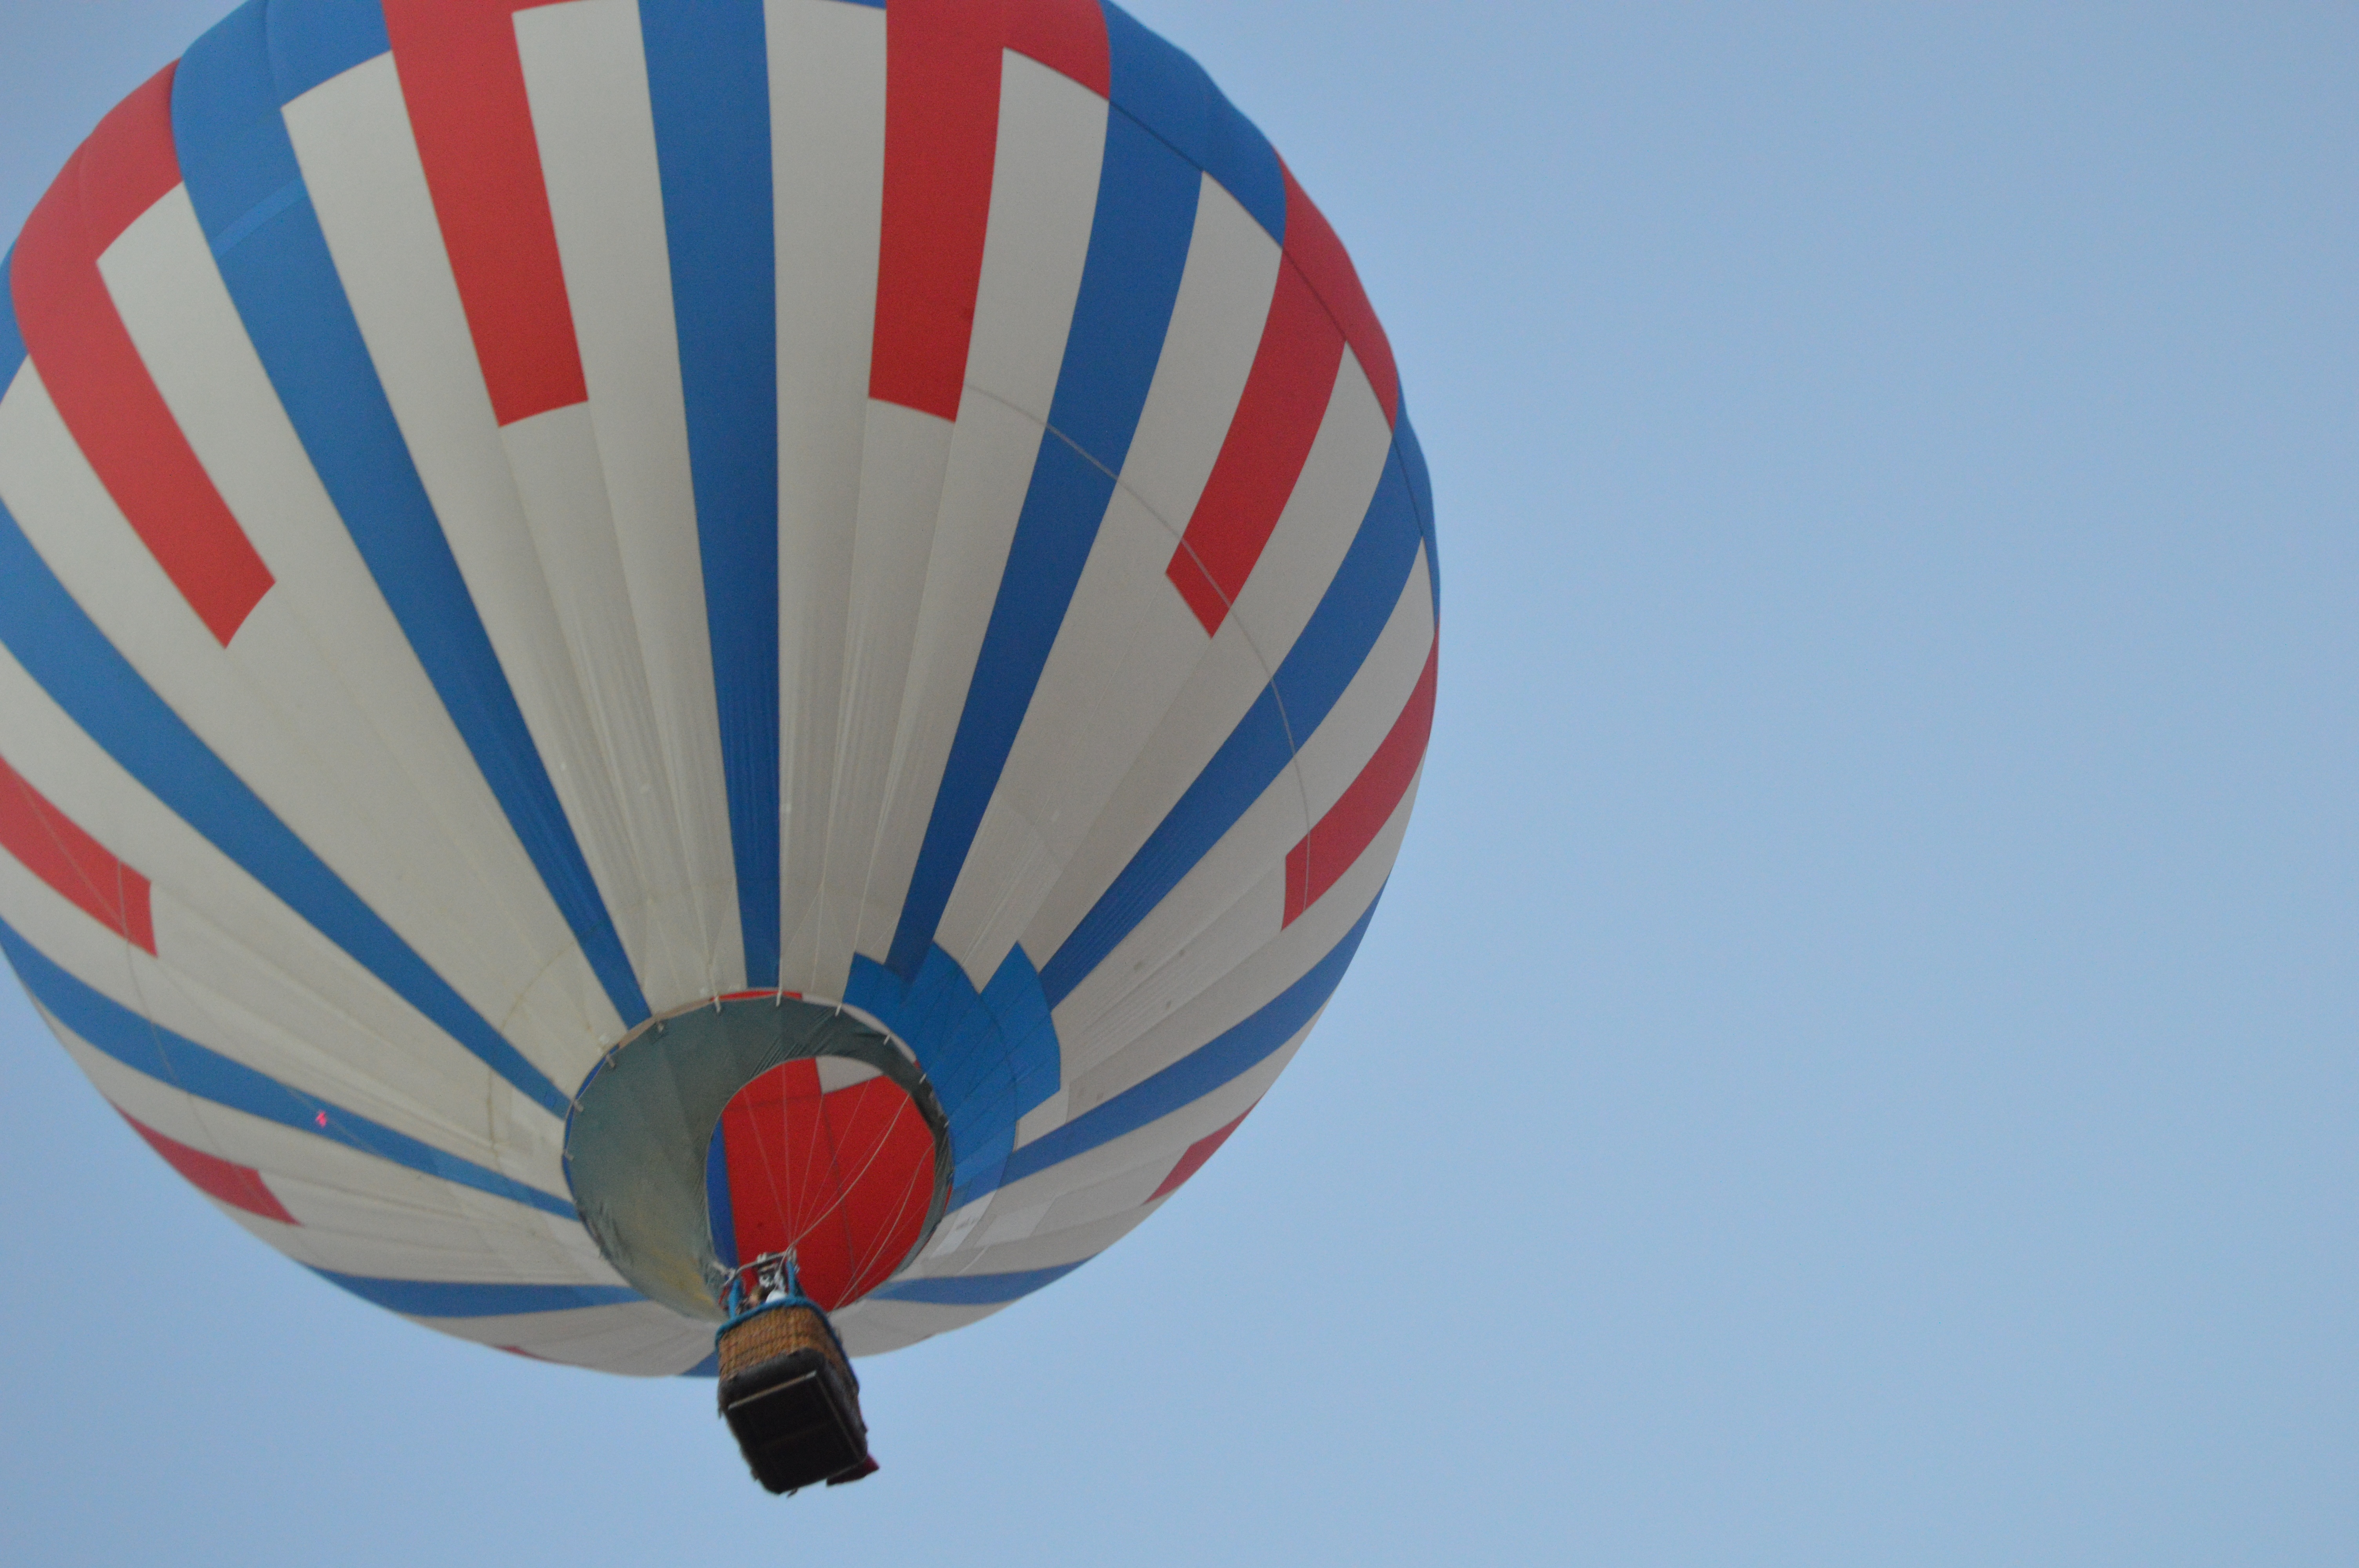
sky, air, balloon, hot air balloon, adventure, fly, travel, aircraft, transportation, high, vehicle, flight, soar, ride, floating, freedom, float, colorful, basket, aerial, toy, bright, hot, rise, ballooning, hot air ballooning, atmosphere of earth, executive car